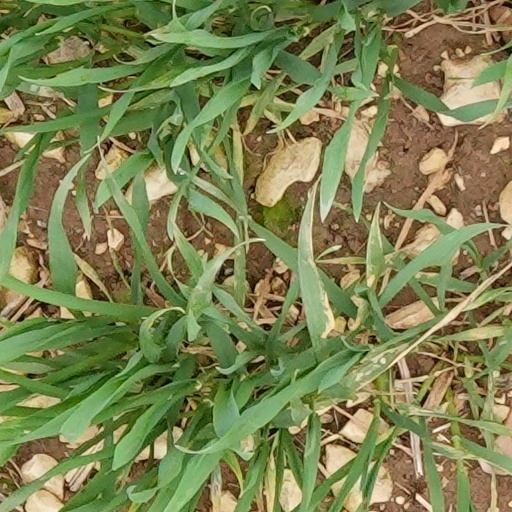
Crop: wheat